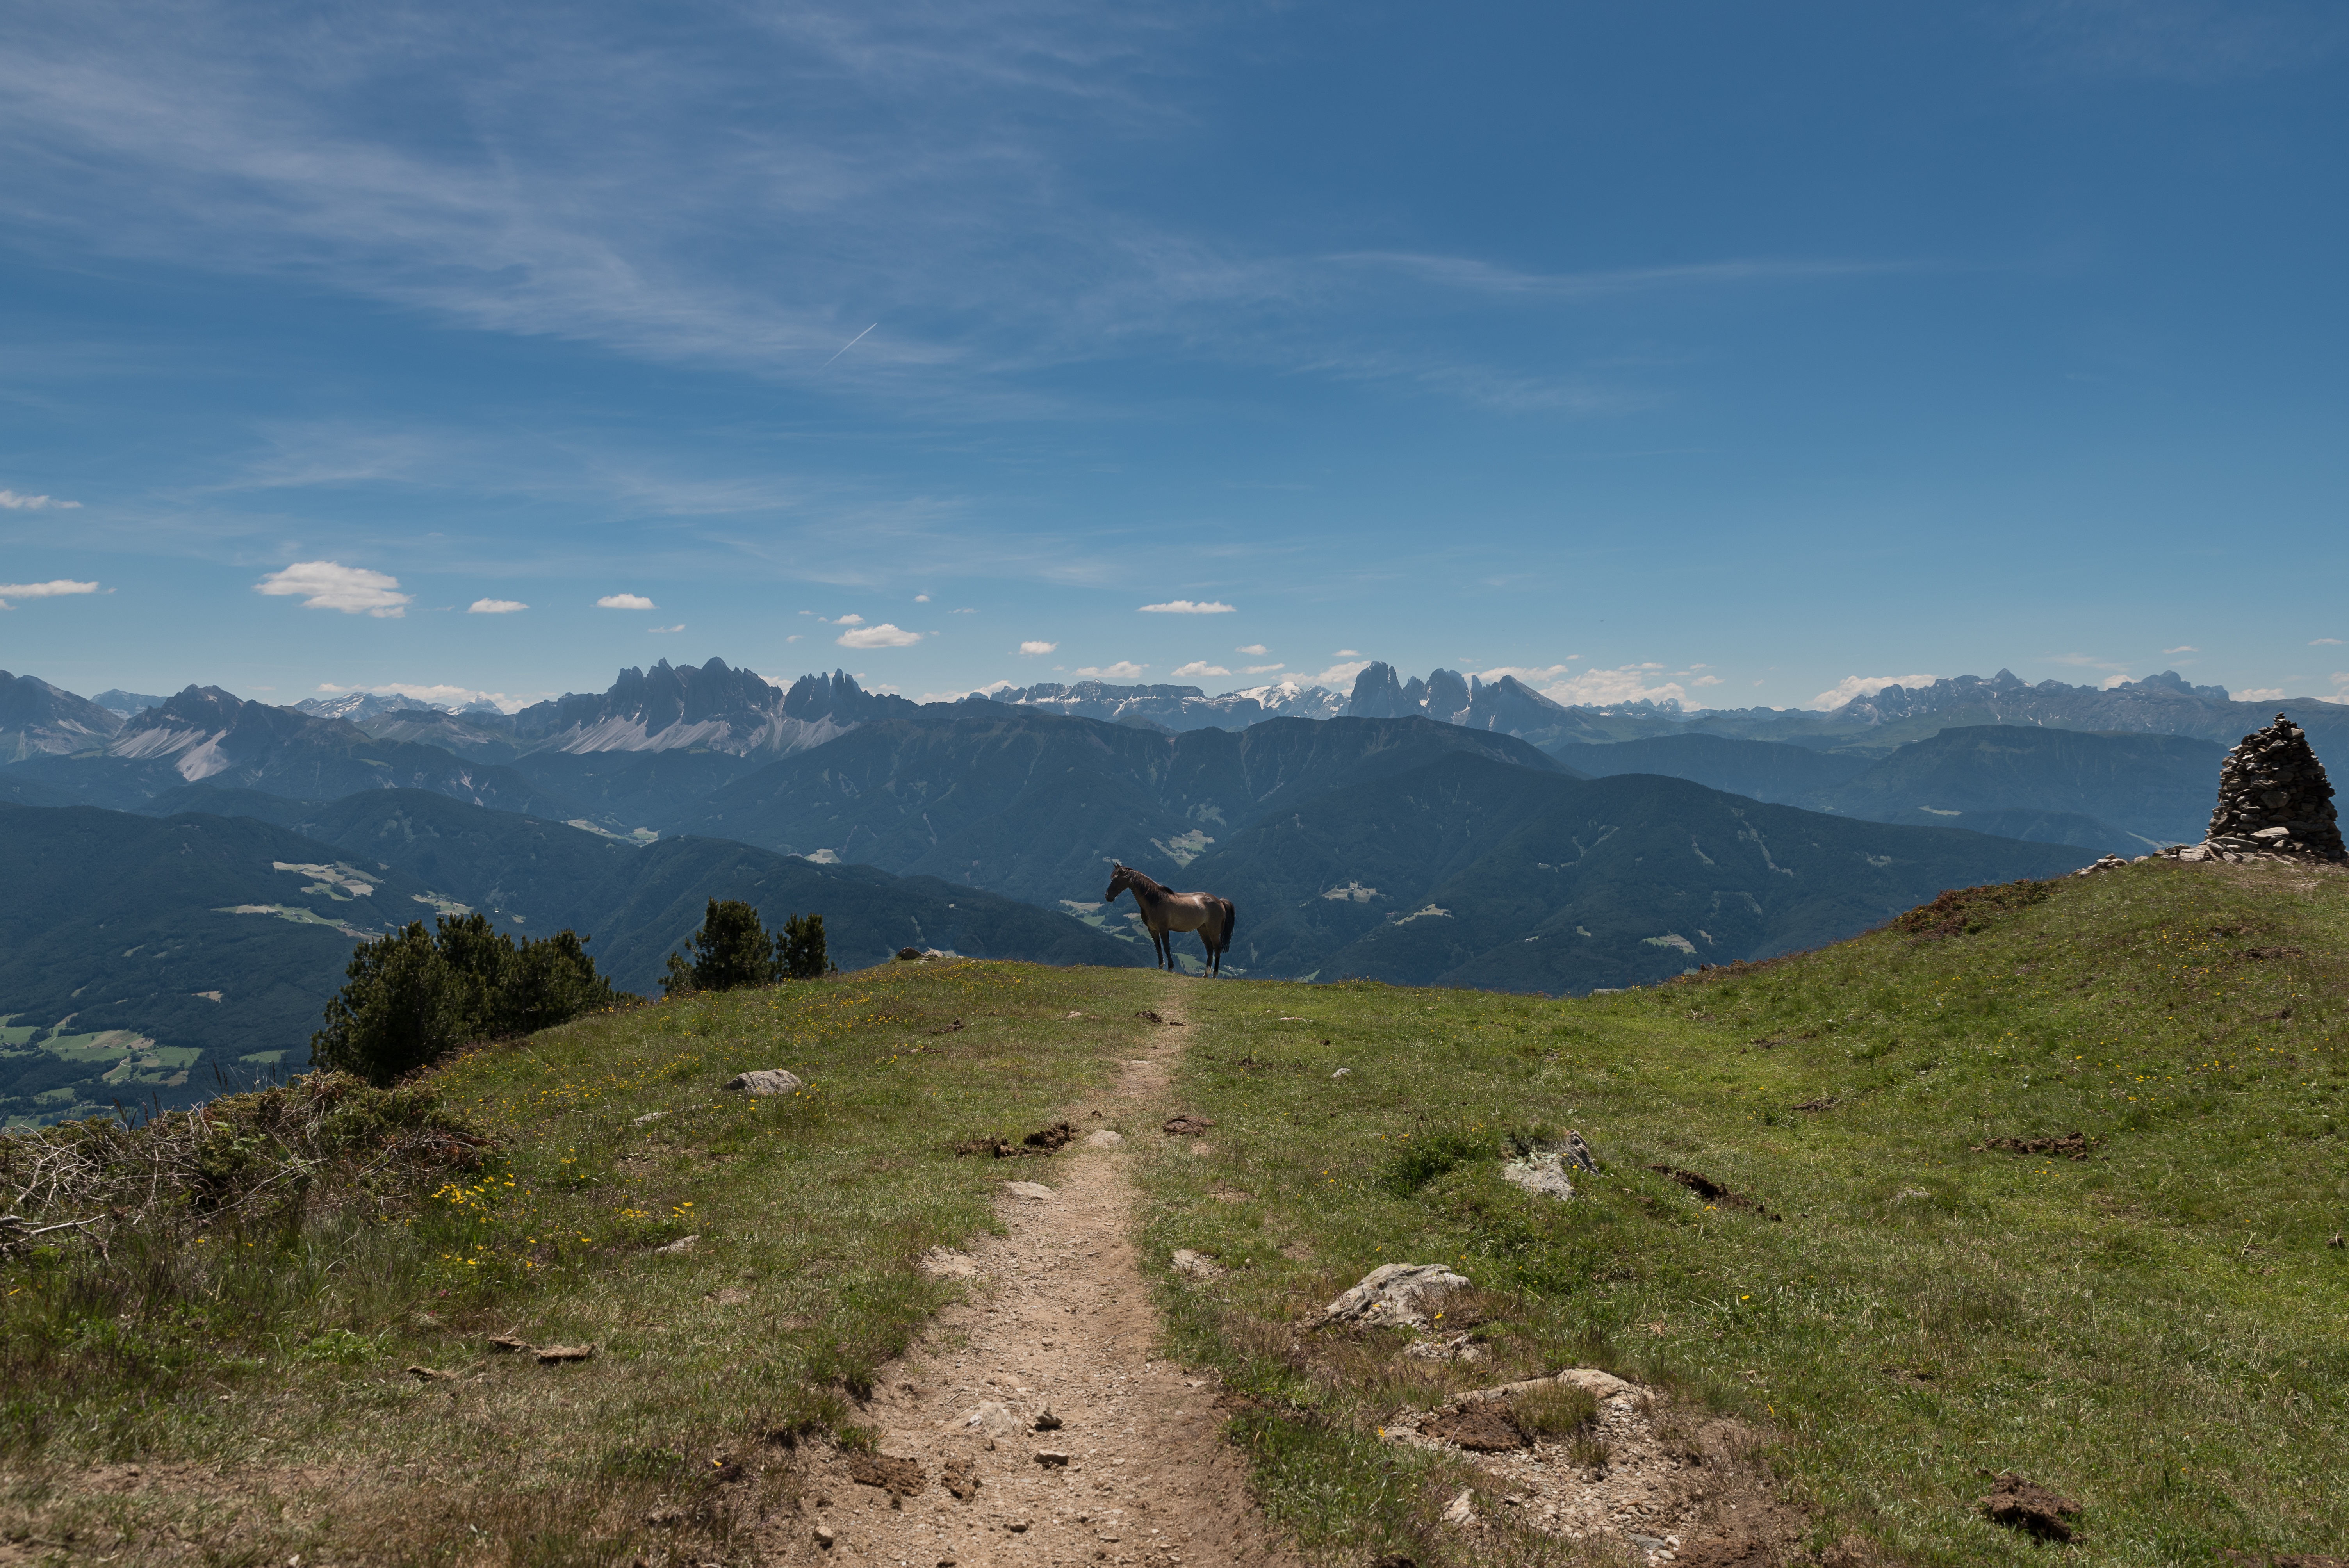
landscape, nature, wilderness, walking, mountain, cloud, sky, hiking, trail, meadow, hill, adventure, animal, valley, land, mountain range, explore, range, wild, green, tranquil, hike, balance, horse, peaceful, terrain, fitness, ridge, summit, climb, life, wander, trees, clouds, elements, earth, alps, spa, plateau, beauty, exploration, scene, discover, fell, success, wellness, landform, wellbeing, mountain pass, achieve, accomplish, centered, geographical feature, mountainous landforms